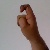
The image shows a hand gesture representing the letter 'X' in Indian Sign Language.